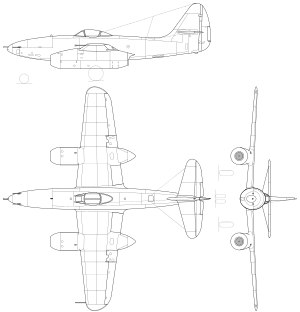
Pavel Sukhoj / Grundlæggelse of OKB Sukhoj
Sukhojs design til jetjageren Su-9 fra 1946.
Pavel Osipovitj Sukhoj var en sovjetisk ingeniør med speciale i flykonstruktion. Han designede en lang række militærfly og var grundlægger af flykonstruktionsvirksomheden OKB Sukhoj.